Australian Aboriginal identity

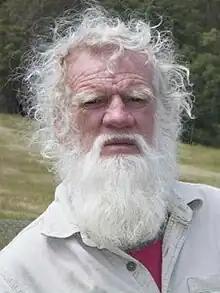
In 2019, Bruce Pascoe was the subject of a media controversy regarding the identity of fair-skinned Aboriginal people.

In a 2011 case, "Eatock v Bolt", the Federal Court of Australia found that columnist Andrew Bolt had breached the "Racial Discrimination Act 1975" in two newspaper articles. Bolt claimed that certain prominent Aboriginal people with fair skin were claiming to be Aboriginal for perceived advantages. The articles questioned whether these people were "Aboriginal enough". The presiding judge Justice Bromberg found that the articles contained "erroneous facts, distortions of the truth and inflammatory and provocative language".